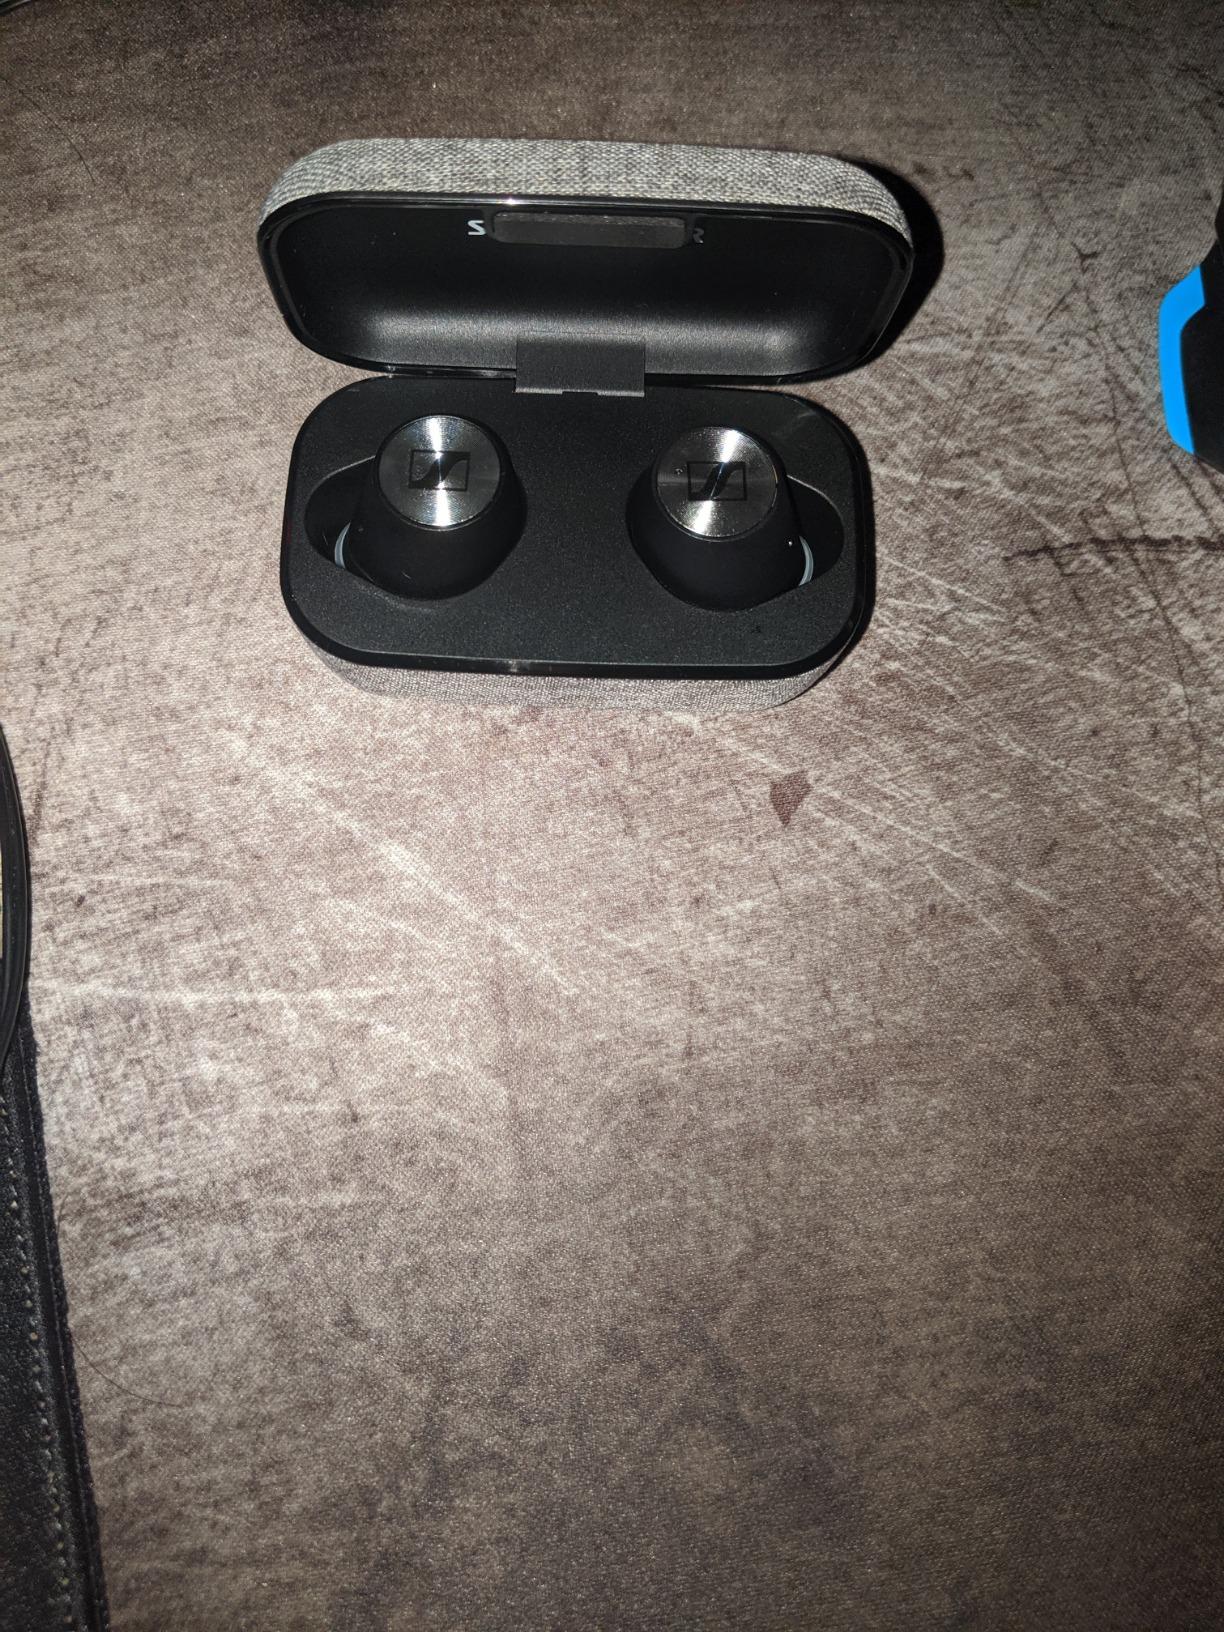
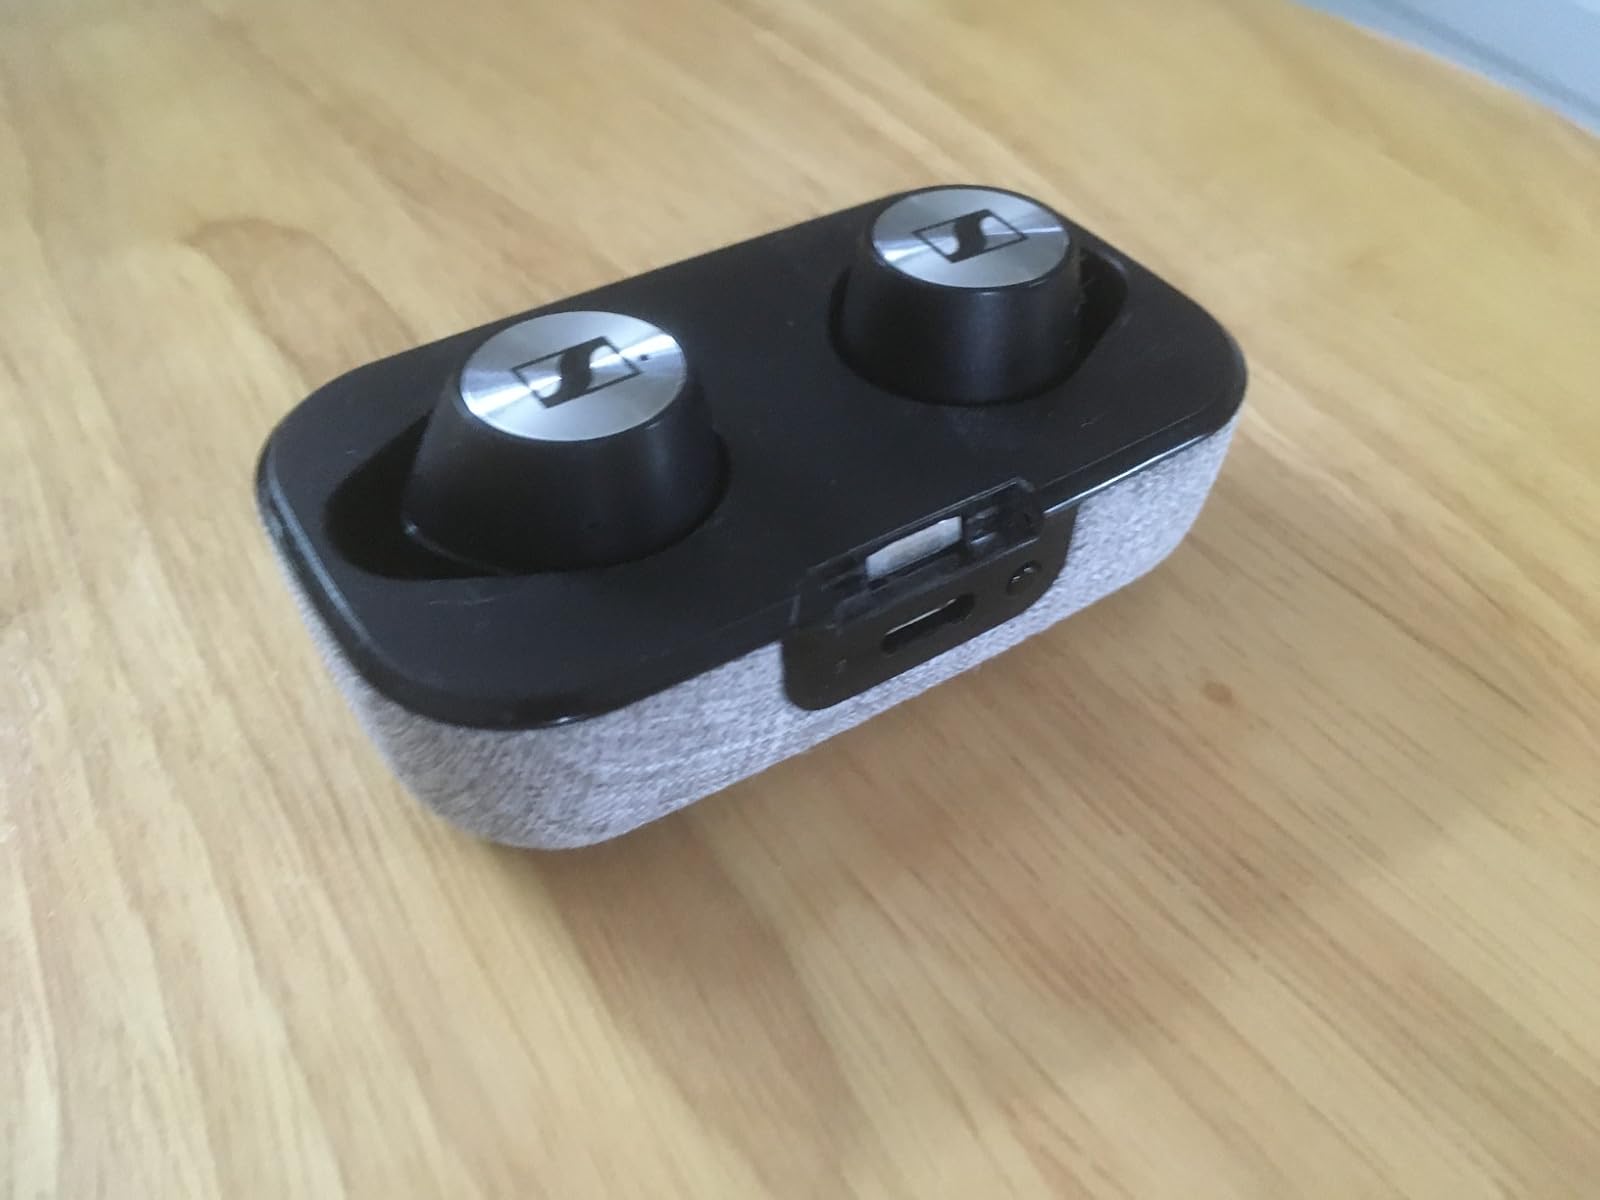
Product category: earbuds
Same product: yes